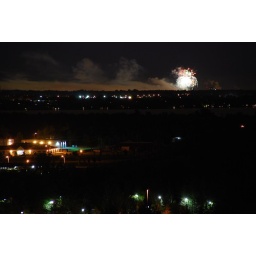
my last night in Canada, flying home tomorrow.